Philip Sears

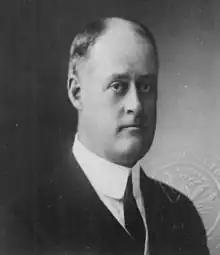

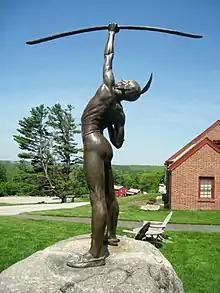

Philip Shelton Sears (November 12, 1867 – March 10, 1953) was an American tennis player and sculptor.